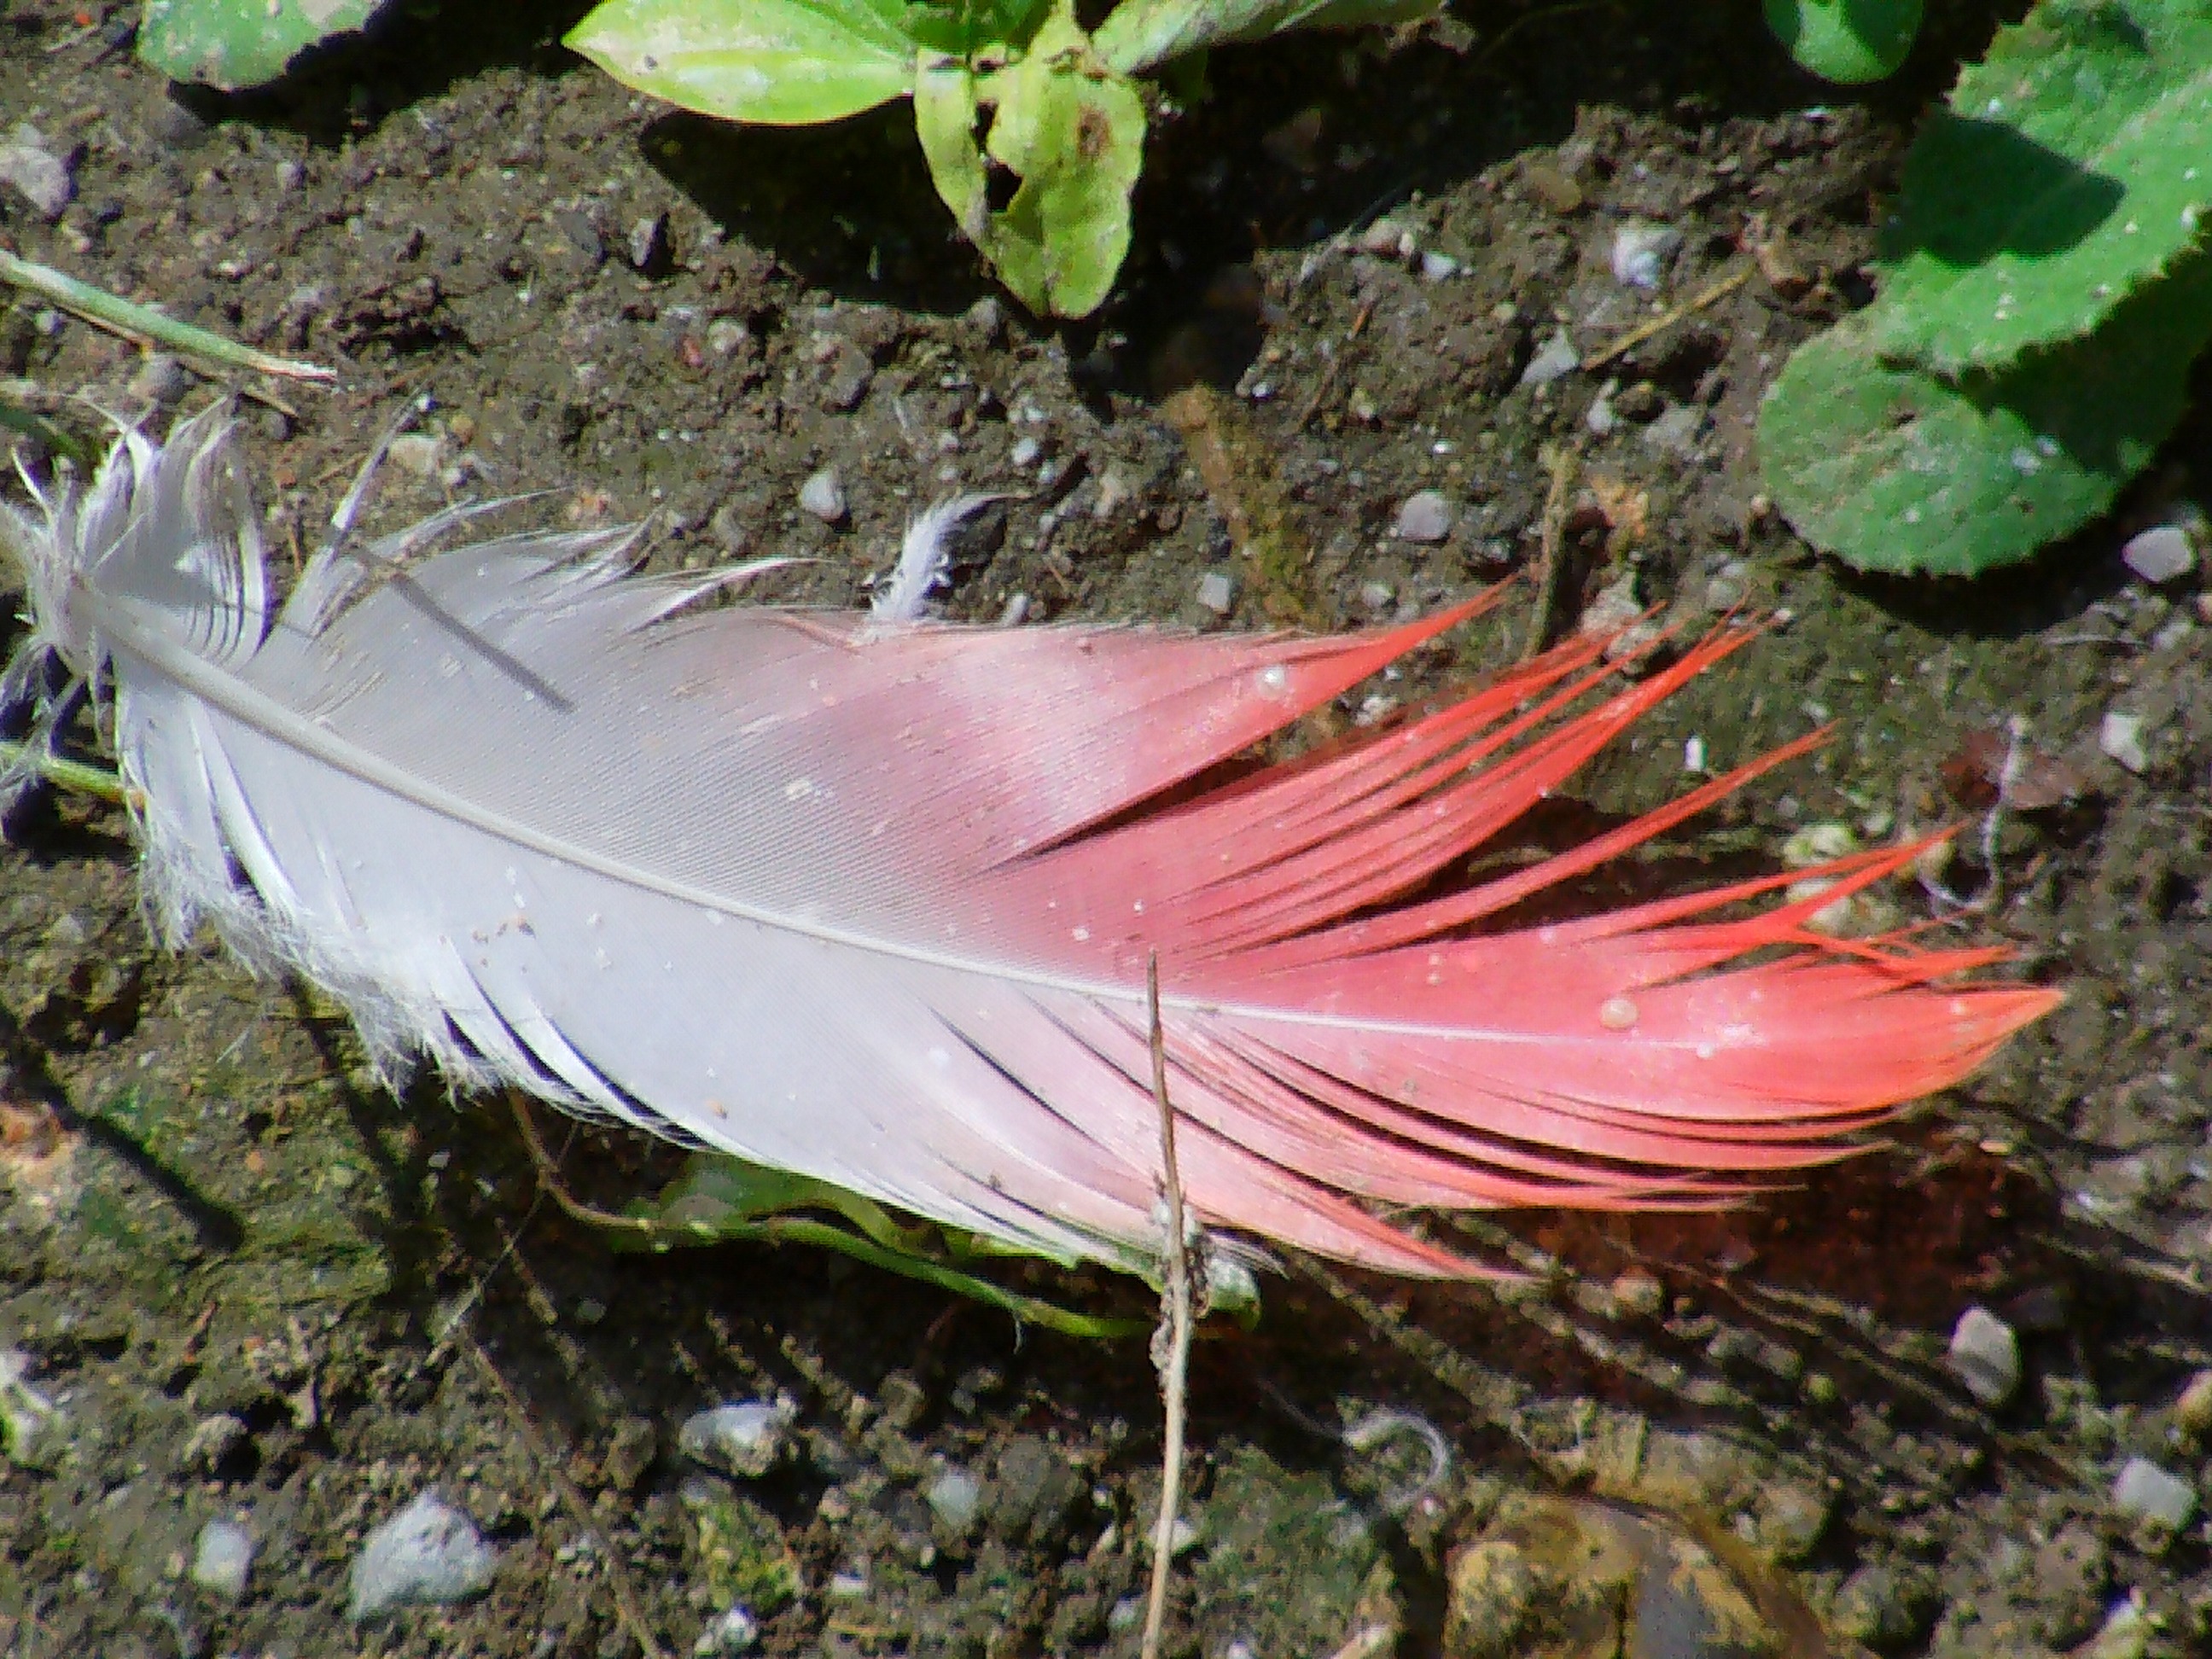
bird, wing, plant, leaf, flower, spring, botany, pink, flora, fauna, plumage, flamingo, flowering plant, flamingo feather, land plant